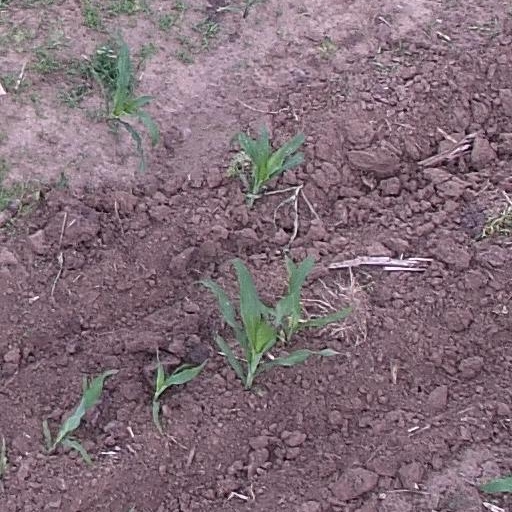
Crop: maize; corn